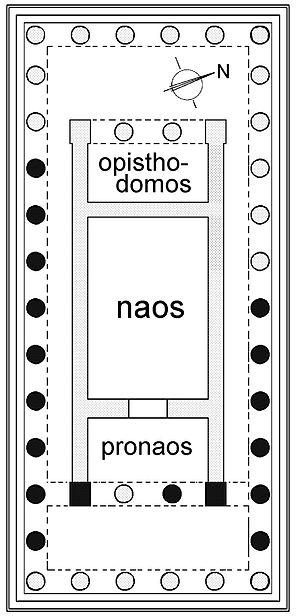
Le temple de Poséidon au cap Sounion est un temple grec classique, construit entre -444 et -440 et partiellement ruiné. Ce temple dorique domine la mer à l'extrémité du cap Sounion, à une hauteur de près de 60 mètres.